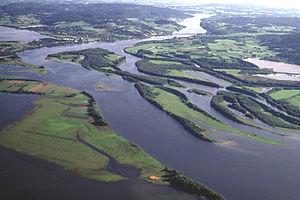
L'environnement en Norvège est l'environnement du pays Norvège.
Le Glomma ou Glåma est le principal fleuve de Norvège, le plus long de ce pays nordique et de toute la Scandinavie, s'il est fait exception du système hydraulique scandinave non nominal formé par le Femundelva, puis le Trysilelva et le Klarälven aboutissant au lac Vänern et enfin à son débouché, le Göta älv se jetant dans le Kattegat.